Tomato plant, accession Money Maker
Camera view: tilt-top (135 deg); turntable rotation: 210 degrees
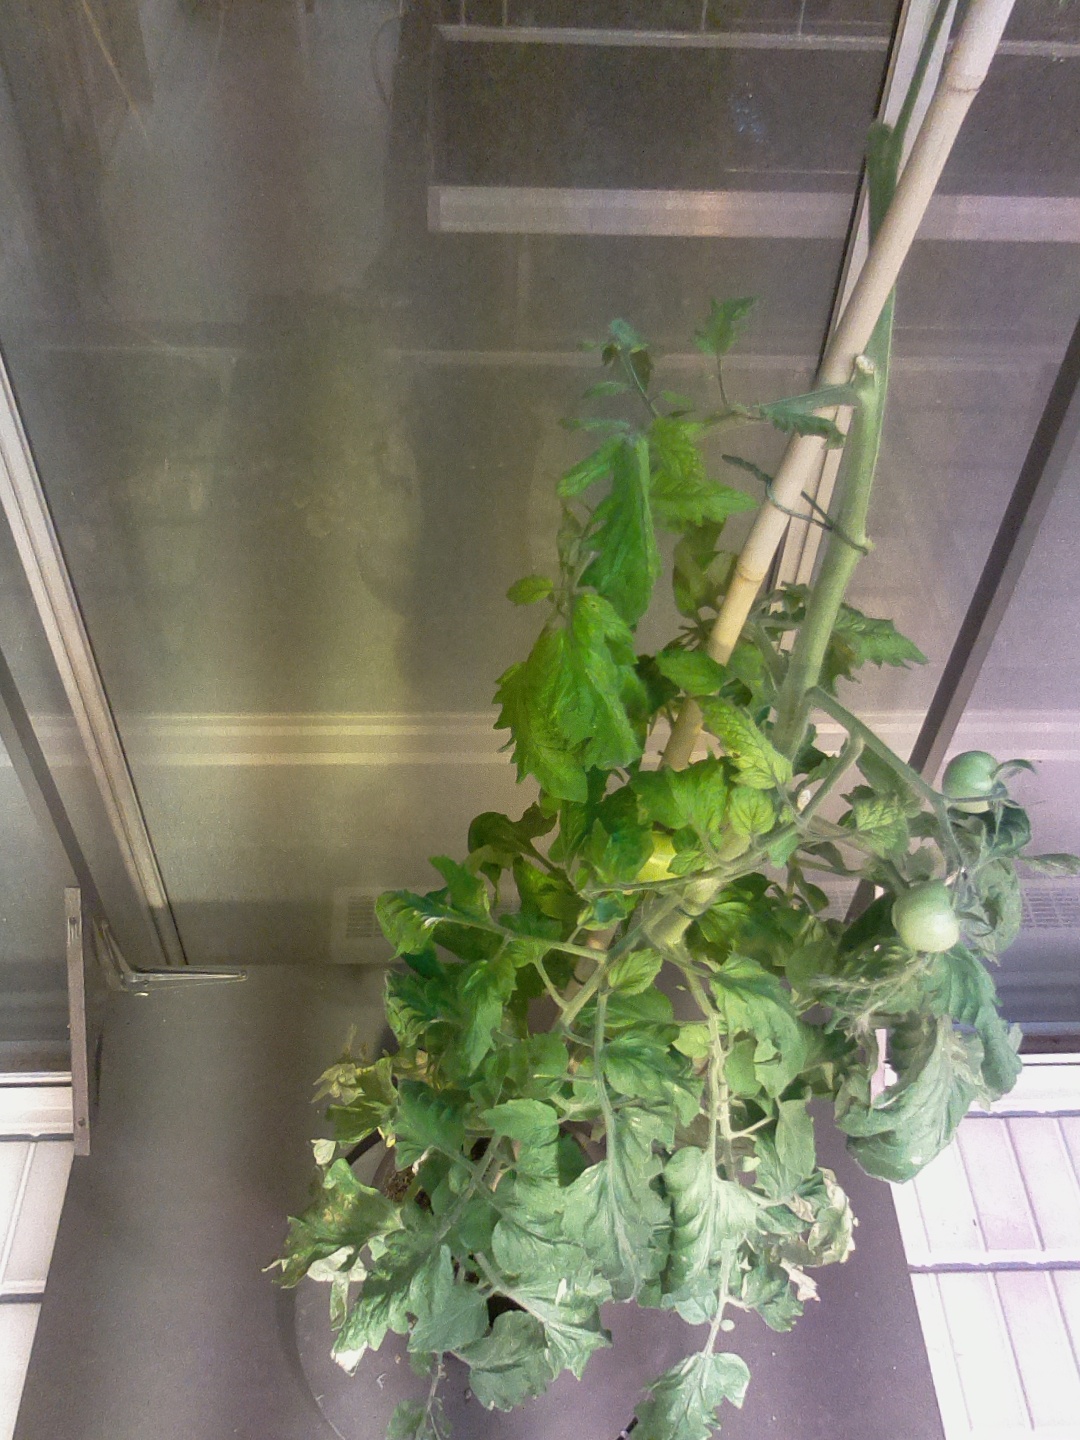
BBCH growth stage 77: 70%-80% of final fruit size